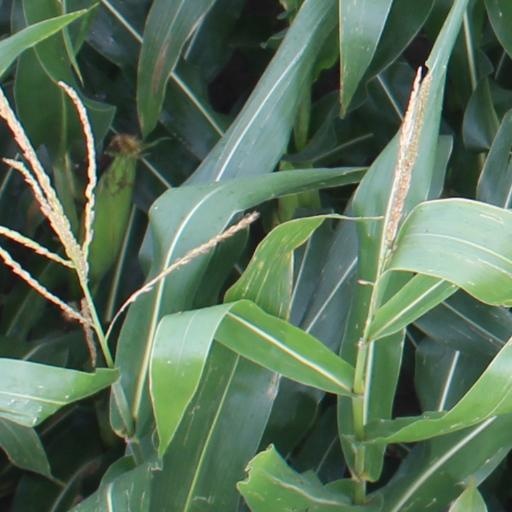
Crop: maize; corn